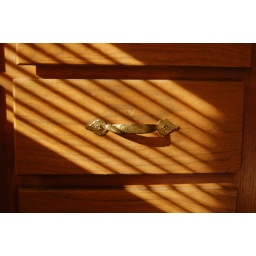
Outdated-looking drawer in kitchen of our rental. I liked the way the morning light was filtering in through the blinds.